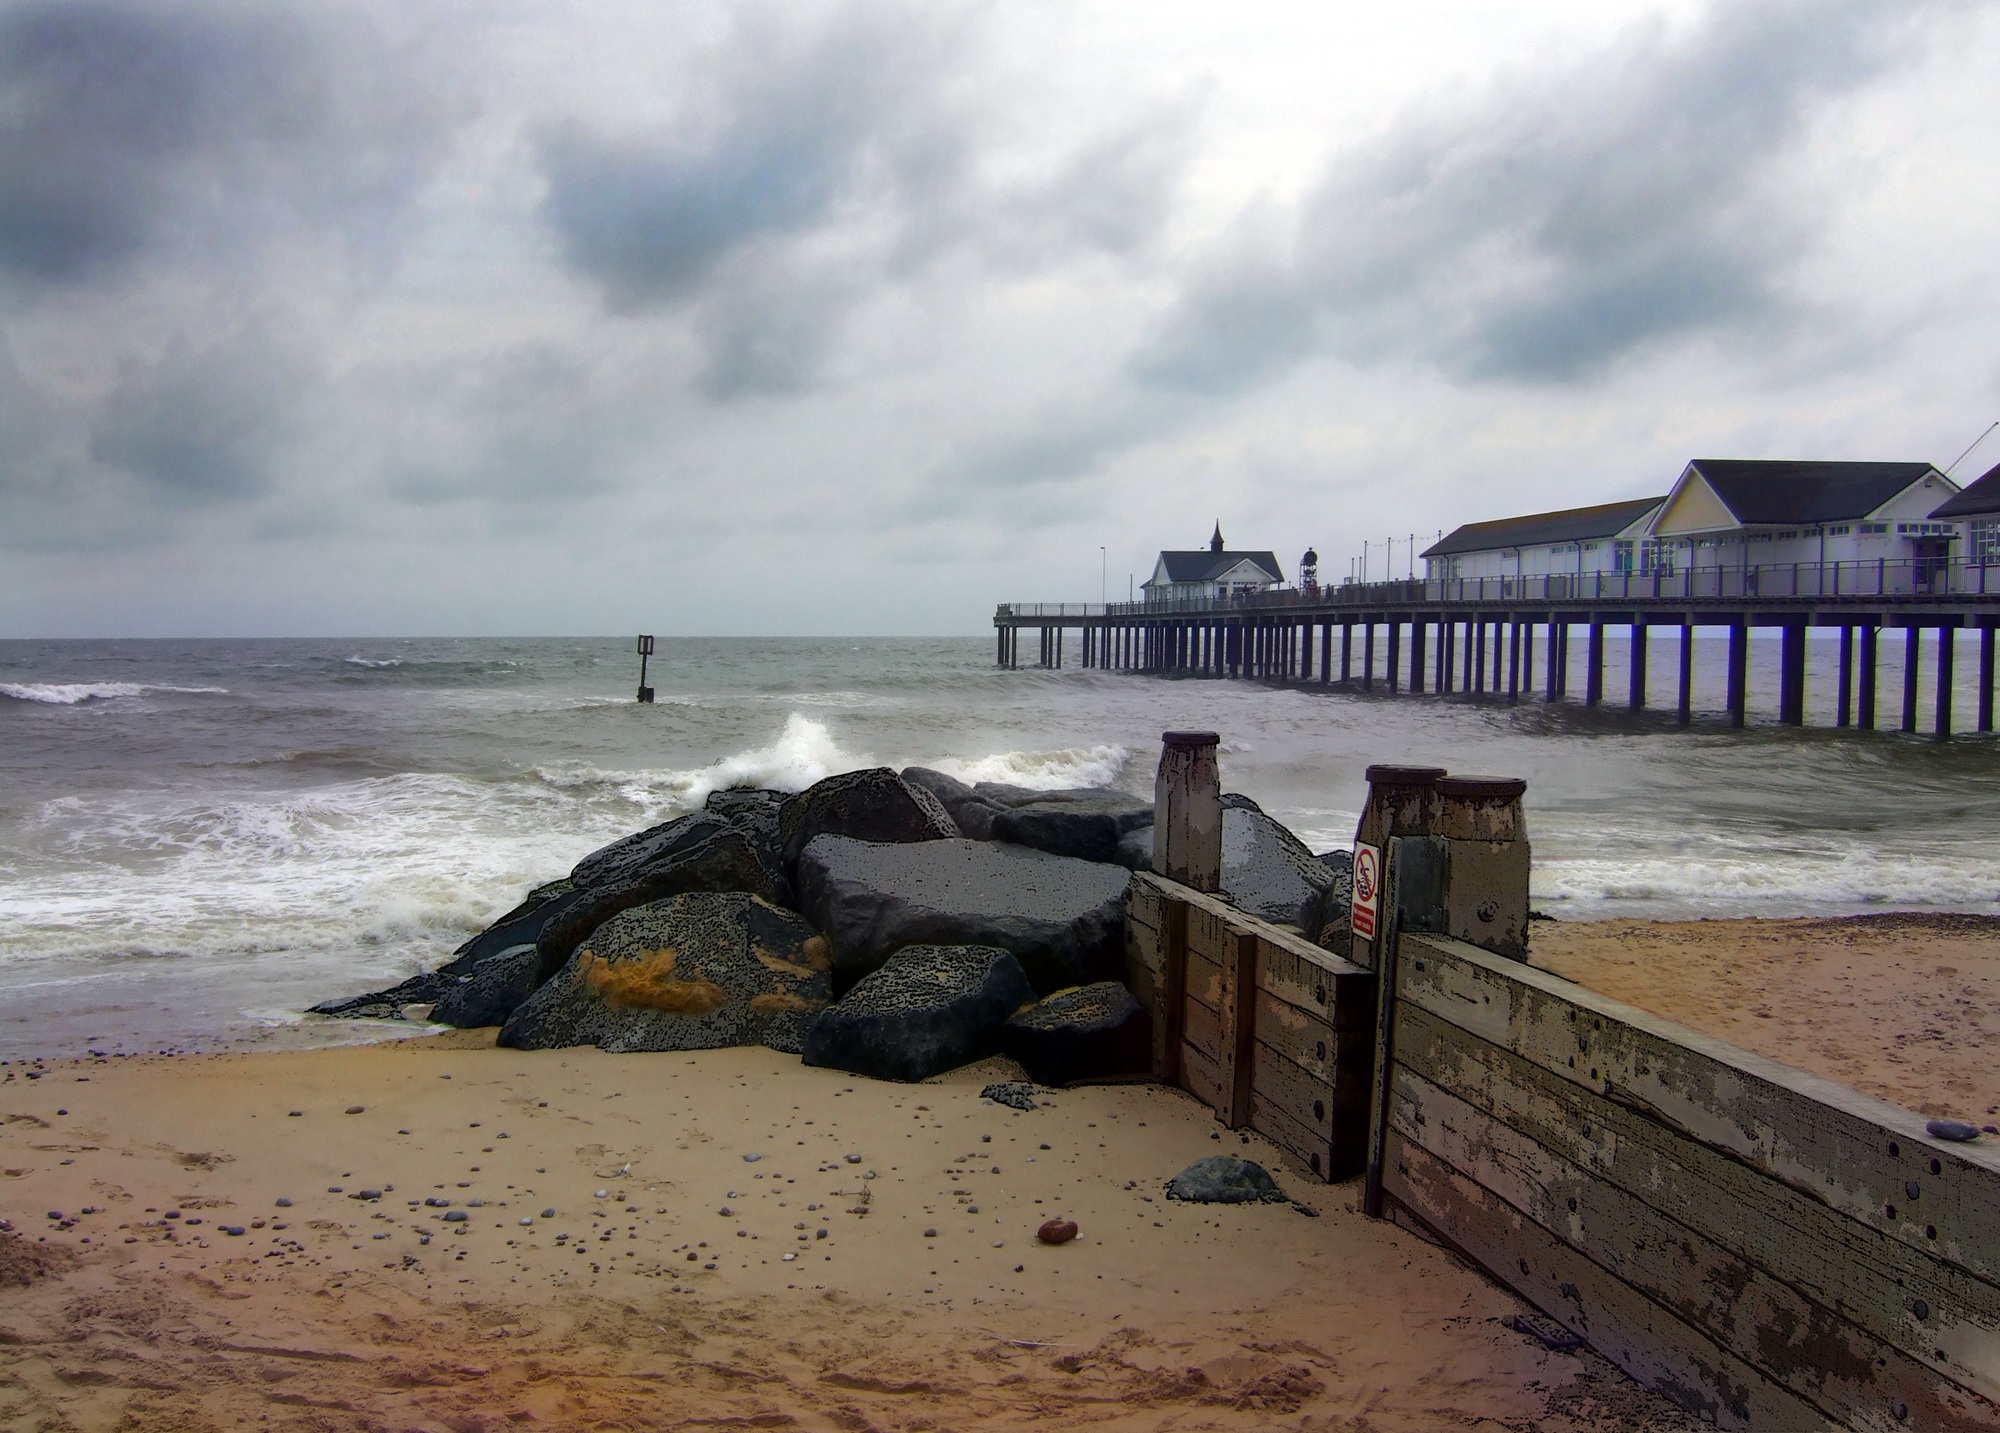
beach, sea, coast, sand, ocean, sky, shore, wave, pier, vacation, coastline, seaside, scenic, bay, body of water, english, anglia, breakwater, southwold, wind wave